Surgères station

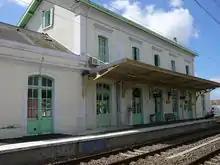
Surgères station

Surgères is a railway station in Surgères, France. It is served by both TER Nouvelle-Aquitaine and TGV: